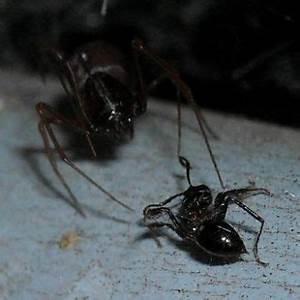
spider